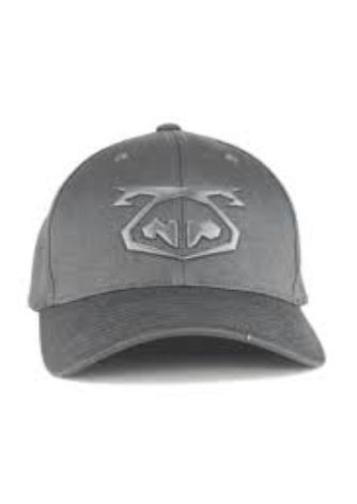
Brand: nasty pig-2
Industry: Clothes